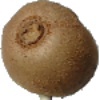
Label: Kiwi 1